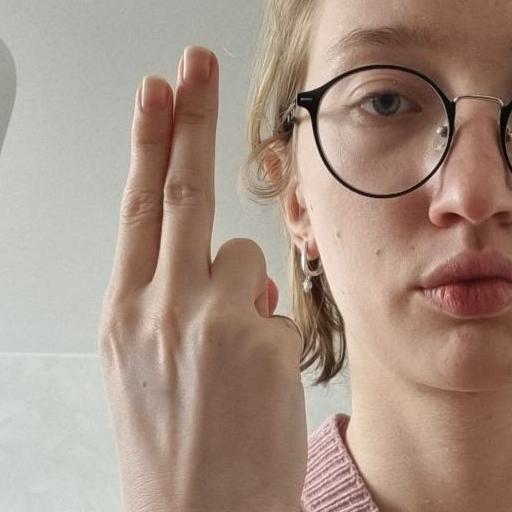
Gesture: two_up_inverted